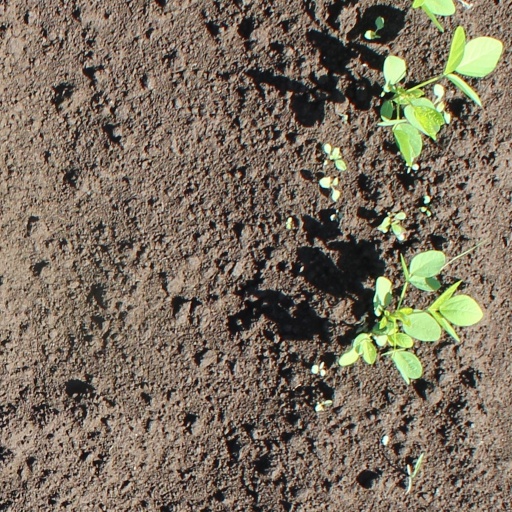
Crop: soybean